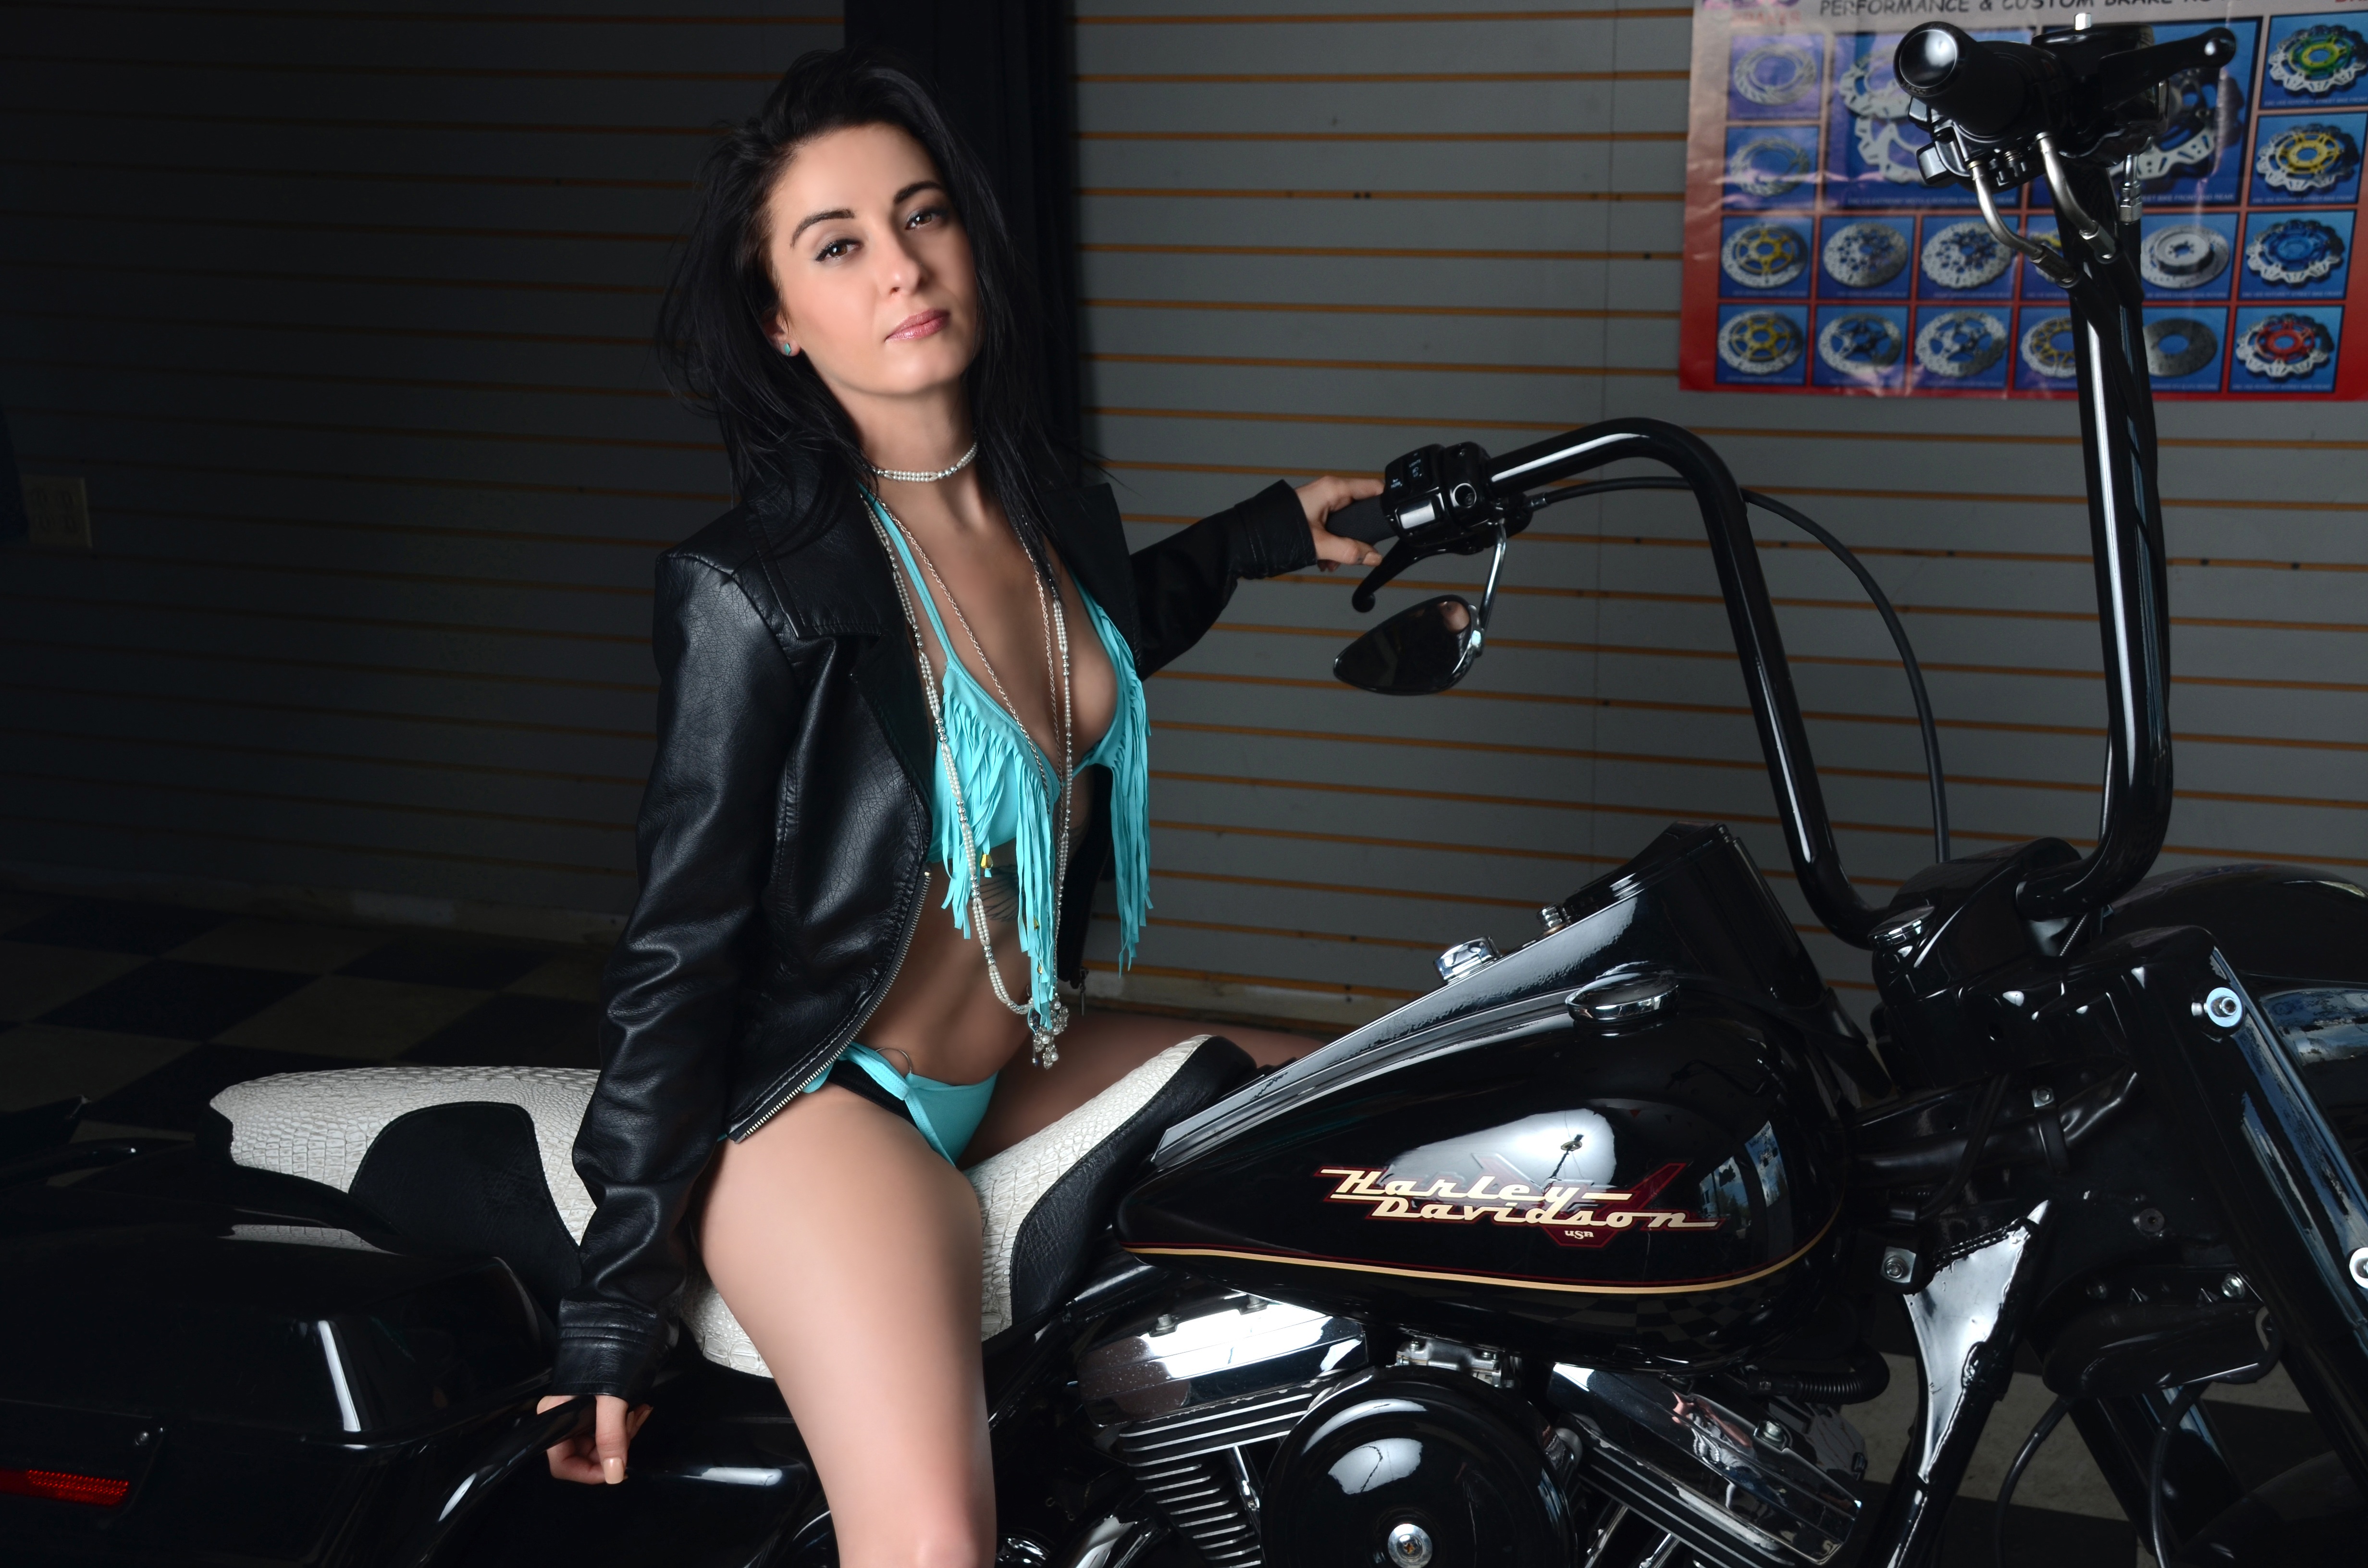
girl, woman, car, bike, rider, vehicle, motorcycle, motorbike, bikini, sexy, harley, leather jacket, auto show, land vehicle, automobile make, leather outfit